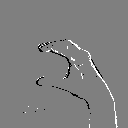
ASL letter: c